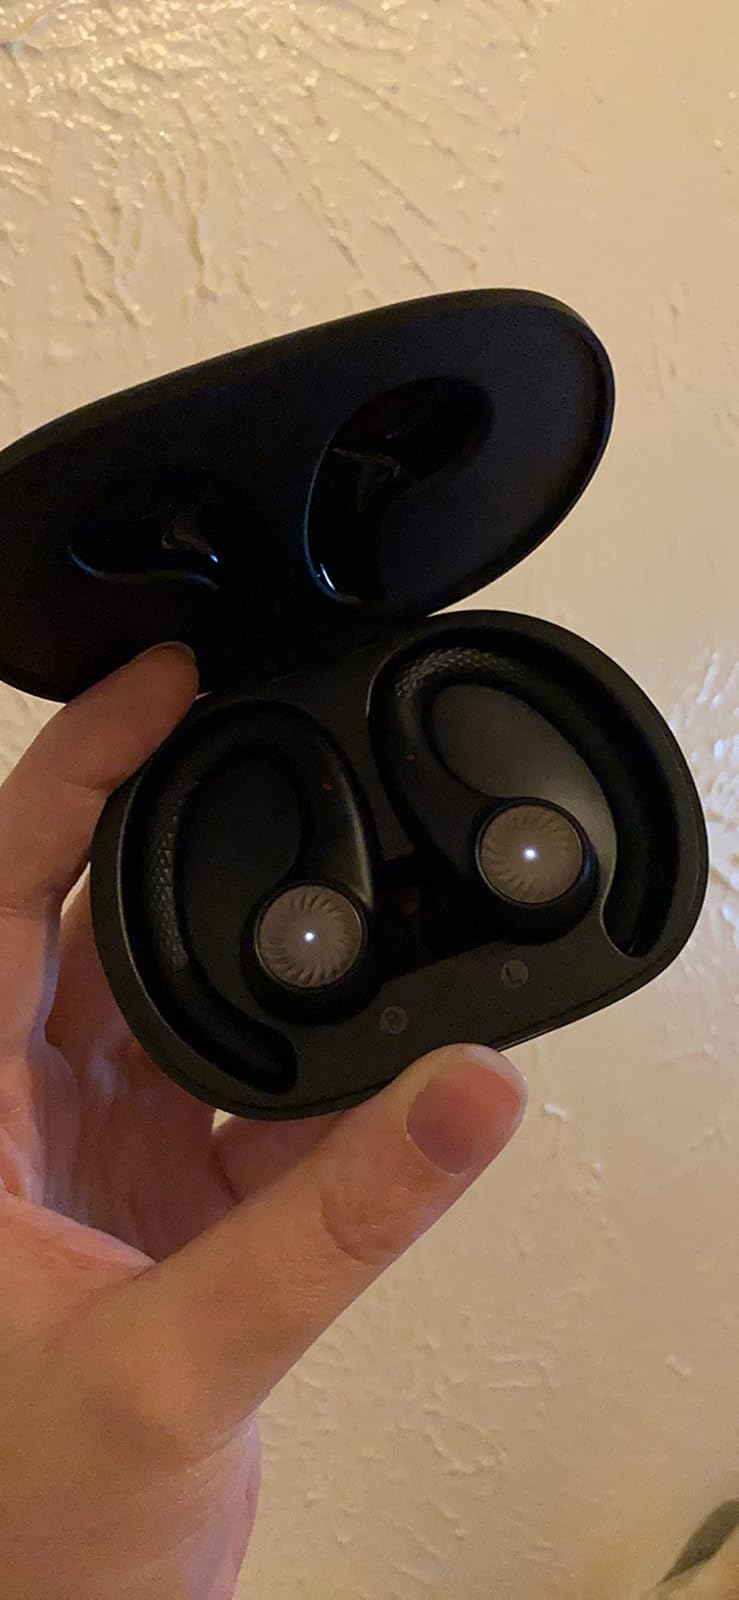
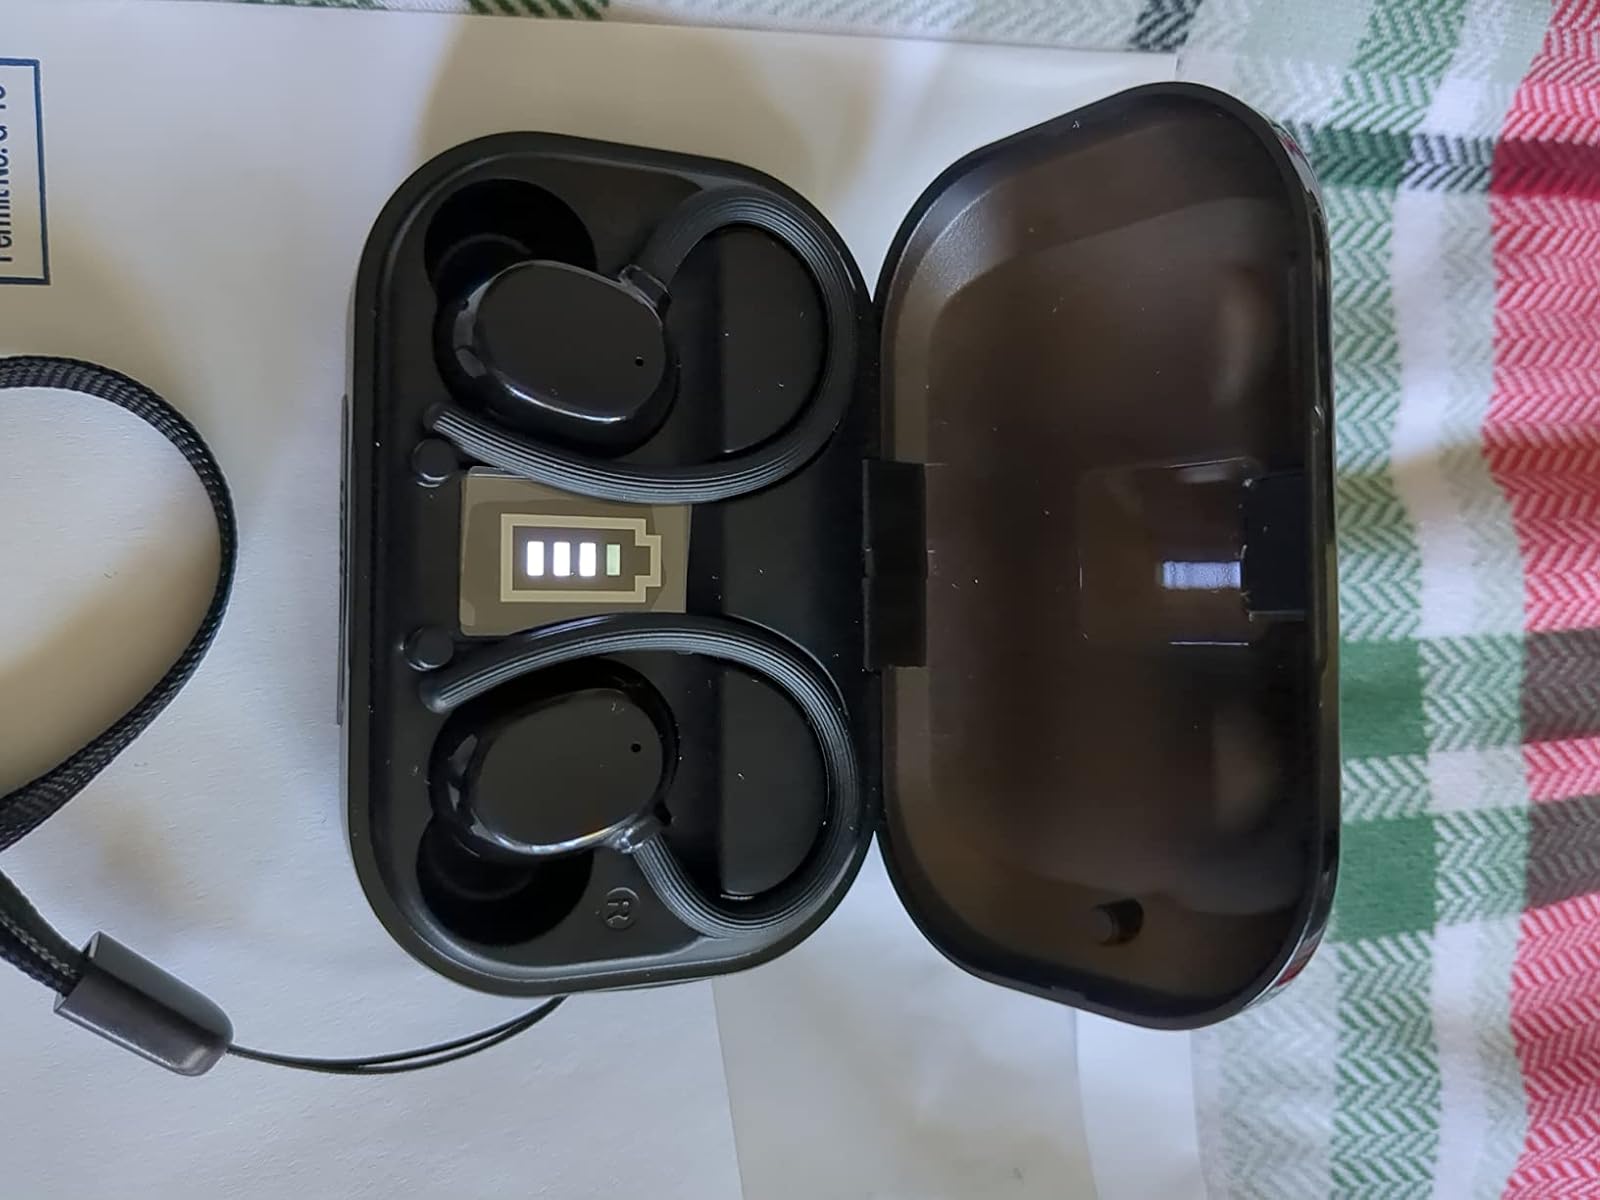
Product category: earbuds
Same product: no